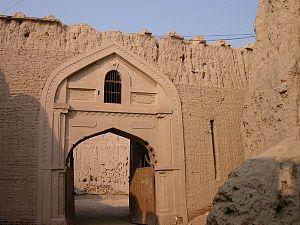
Le district de Shaheed Benazir Abad, ou anciennement le district de Nawabshah est une subdivision administrative de la province du Sind au Pakistan.